Tenório Jr.

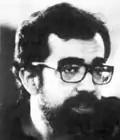
Francisco Tenório Júnior

Francisco Tenório Júnior (born July 4, 1940 in Rio de Janeiro - disappeared and presumed dead in March, 1976) was a Brazilian musician and composer. Despite recording only one album as a solo artist, he was considered one of the best pianists of his generation, and his fame as a virtuoso creator has increased over the years.